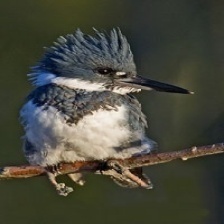
Species: BELTED KINGFISHER
Scientific name: MEGACERYLE ALCYON